Frogger 2 (2008 video game)

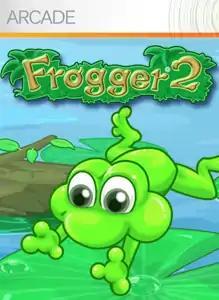

Frogger 2 is a sequel to the original arcade game. It was released on Xbox Live Arcade for the Xbox 360 on June 11, 2008. This is the third game to be called "Frogger 2", the others being "" and "".